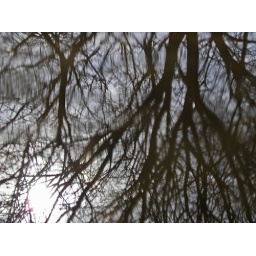
this is a macro image, capturing the reflection of tree branches in water